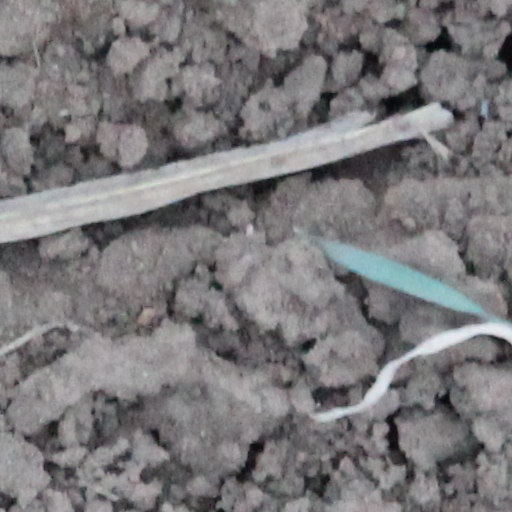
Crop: wheat